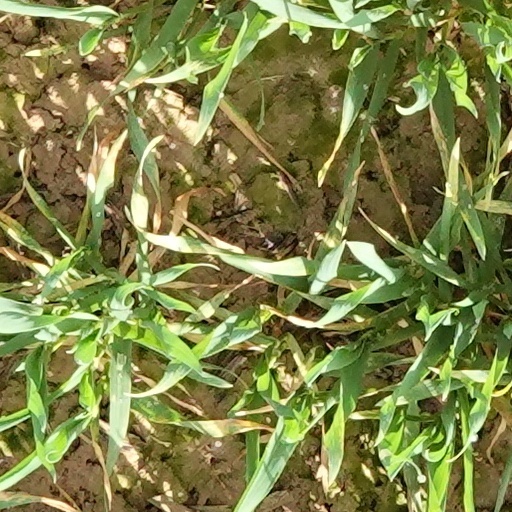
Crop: wheat